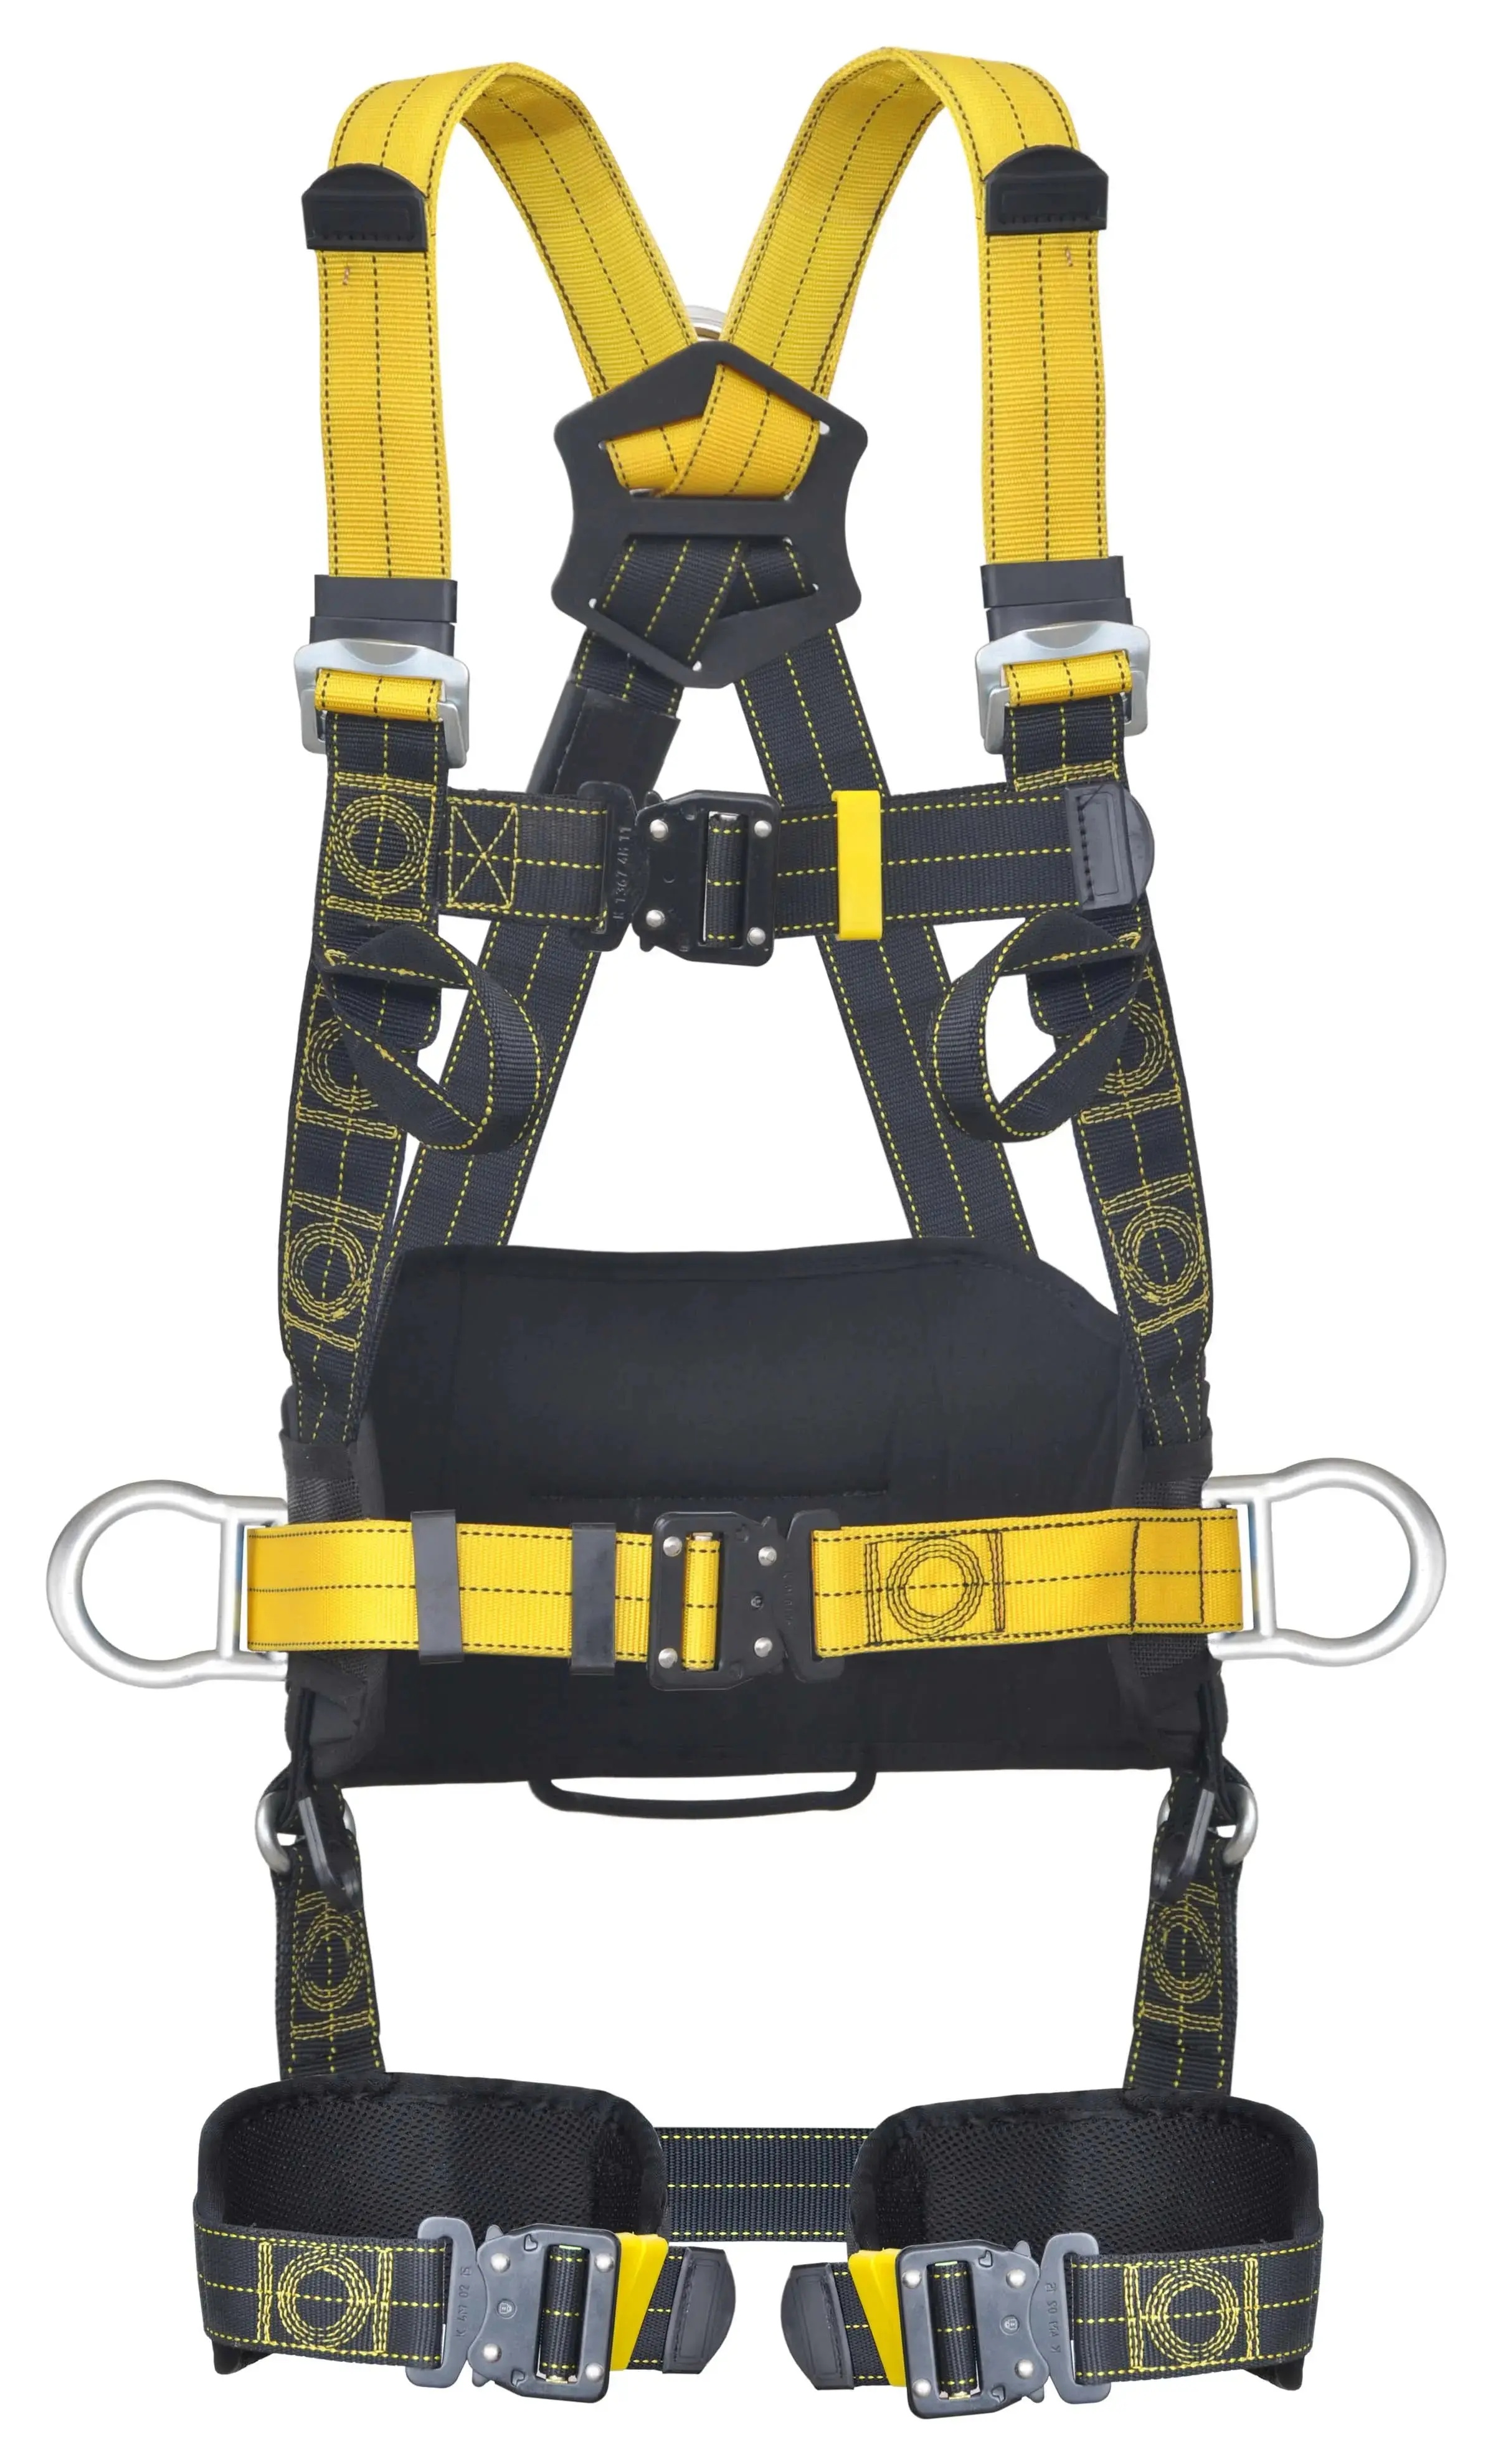
REVOLTA Zweipunktauffanggurt mit Arbeitsposition-Haltegurt und 4 Schnellverschluss-Schnallen (L-XXL)
REVOLTA Zweipunktauffanggurt mit Arbeitsposition-Haltegurt und 4 Schnellverschluss-Schnallen (L-XXL) REVOLTA Zweipunktauffanggurt ist ein sicheres und komfortables System zur Absturzsicherung am Arbeitsplatz. Der Gurt bietet zuverlässigen Halt durch doppelten Schutz und langlebige Materialien. Ausgestattet mit einem dorsalen D-Ring, zwei sternalen Auffangösen für Auffangsysteme und zwei seitlichen Halteösen in Hüfthöhe bietet der REVOLTA Zweipunktauffanggurt vielseitige Einsatzmöglichkeiten. Die Anpassbarkeit erfolgt über Schulter-, Beingurte und Taillengurt, inklusive Arbeitsposition-Haltegurt, sodass eine individuelle Passform auch bei langer Tragezeit gewährleistet ist. Zusätzlich sorgen vier Schnellverschluss-Schnallen für einfache, rasche Größenanpassungen und eine sichere Befestigung der Ausrüstung. 1 dorsaler D-Ring 2 sternale textile Auffangösen 2 seitliche Halteösen (D-Ringe) in Hüfthöhe 4 Schnellverschluss-Schnallen Verstellbare Schulter-, Beingurte und Taillengurt Größenbereich: L-XXL
Brand: kratos safety
Category: Business & Industrial > Work Safety Protective Gear > Work Safety Harnesses > Full-Body Work Safety Harnesses